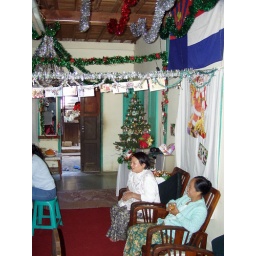
Aunty Nyi Ma Lay (my uncle's wife with the white blouse) and her friend at thier house in TuangGyi.